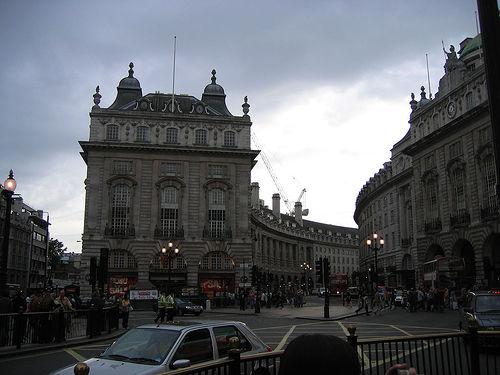
Weather: cloudy or overcast